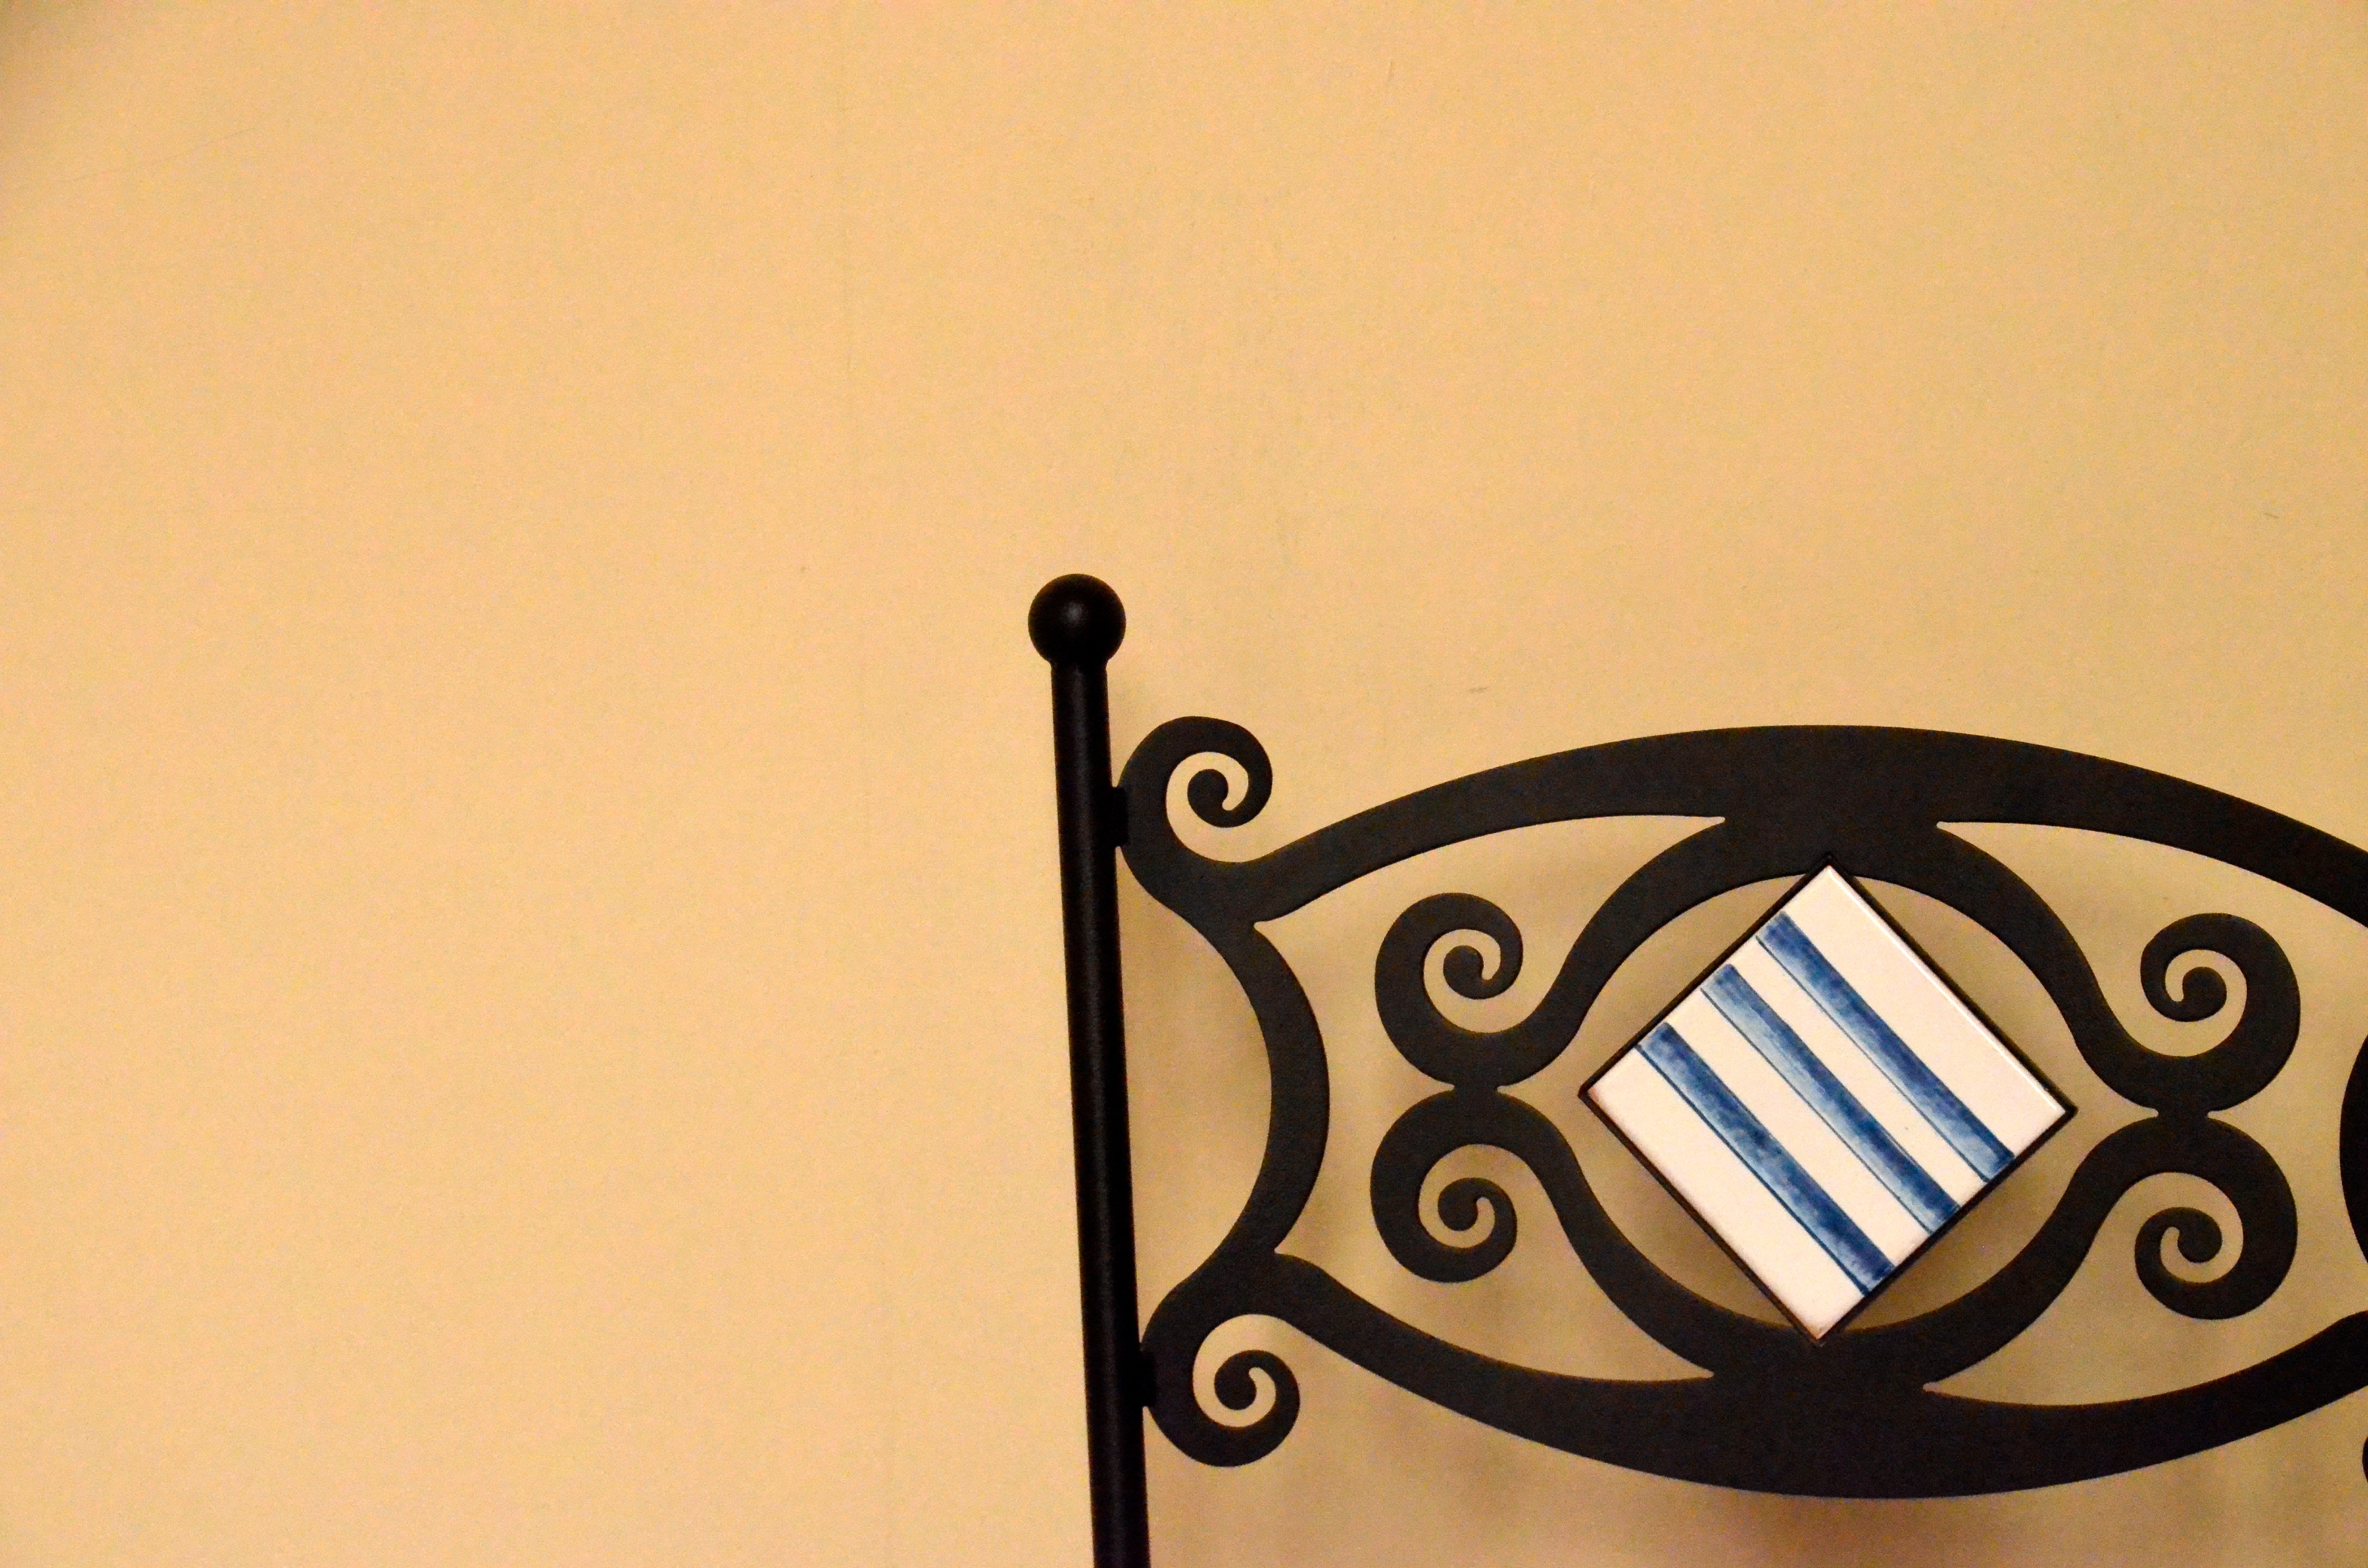
lighting, circle, art, illustration, moustache, shape